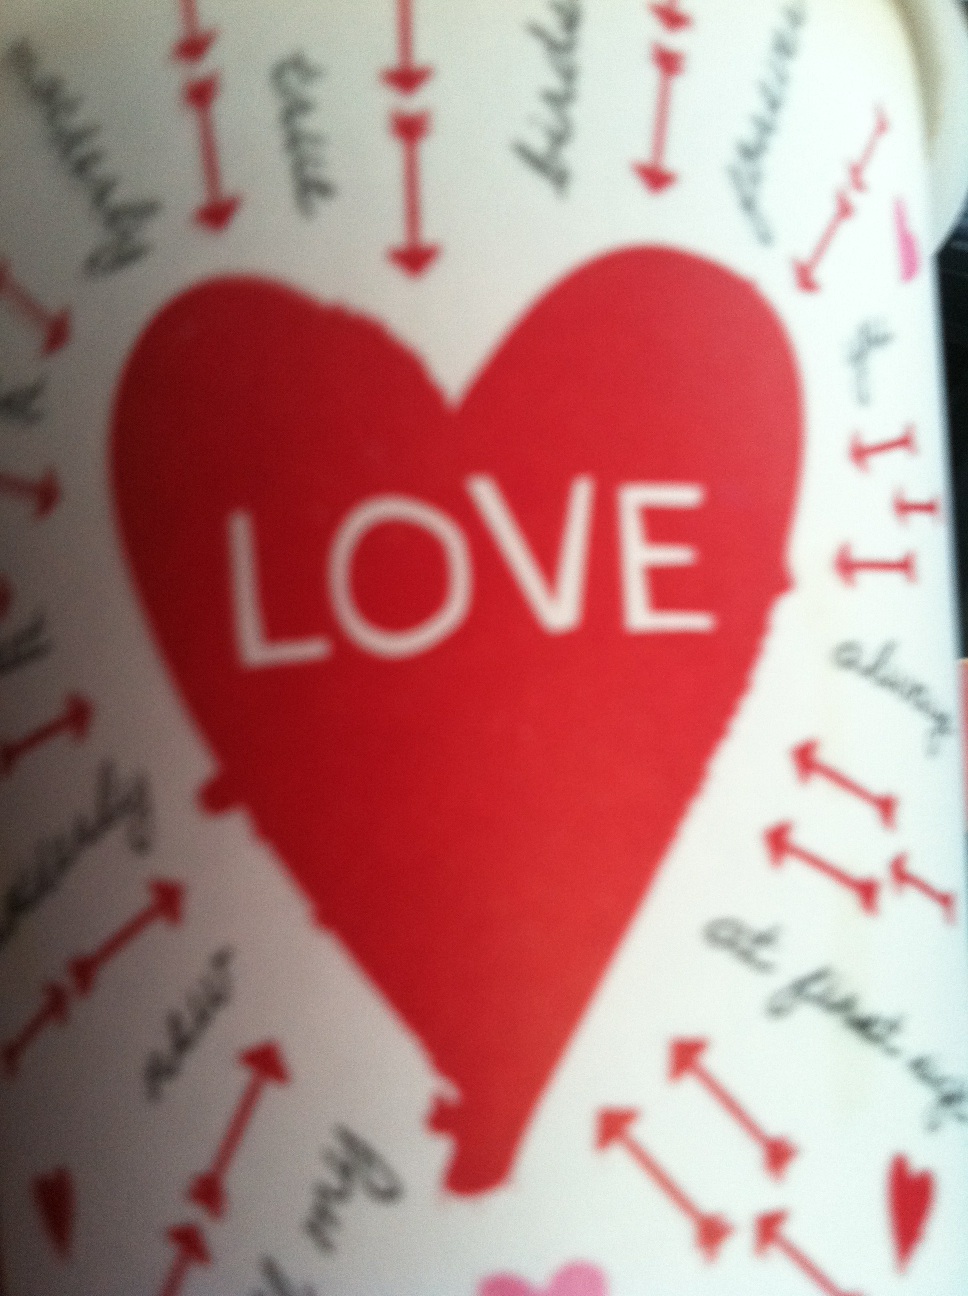Question: What does this say?
Answer: love